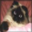
Label: cat